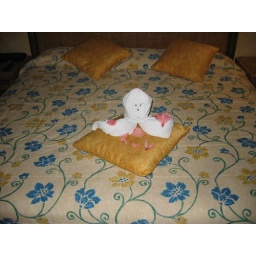
A towel octopus, covered in flower petals.